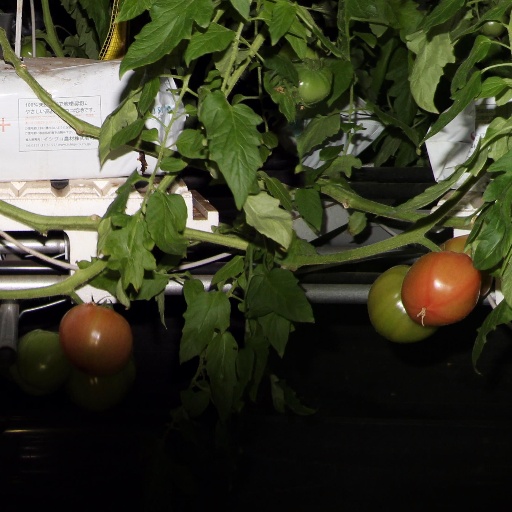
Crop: tomato